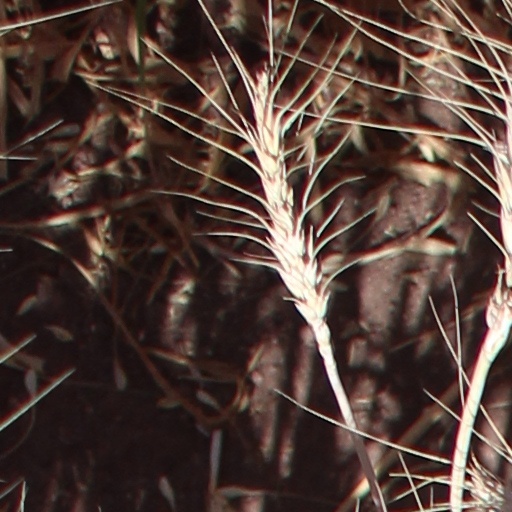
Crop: wheat